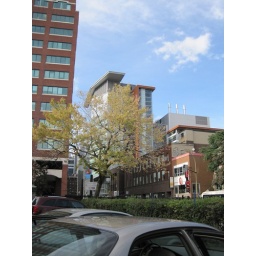
that building in behind the tree is my school :P